Chowwara

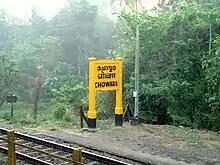
Chowara Railway Station

Chowara is a small town near Aluva in the Ernakulam district in the state of Kerala, India.